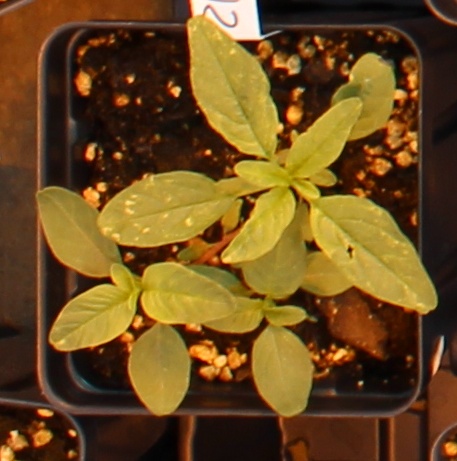
Label: Waterhemp